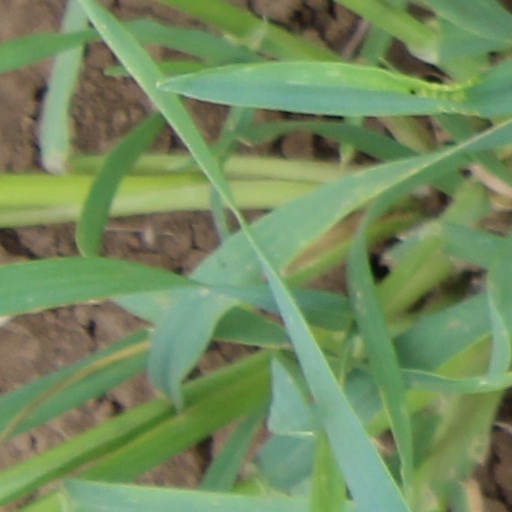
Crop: wheat